Harvard Crimson men's soccer

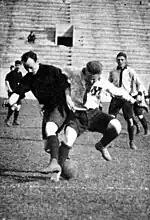
A Harvard (dark shirt) v Yale game in 1922

Since their 1930 ISFL title, the Crimson have failed to win a national title, although in the late 1960s and early 1970s the Crimson reached the College Cup twice. Also, in both 1986 and 1987 the Crimson reached the NCAA Division I Final Four. Their most recent appearance in the NCAA Division I Men's Soccer Championship came in 2009, when the Crimson reached the round of 16.